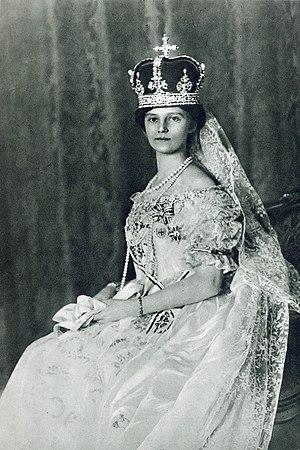
Les conjointes des souverains hongrois recevaient le titre de leur époux, les rois de Hongrie. Le titre de reine de Hongrie fut donc porté indifféremment par les épouses royales et par les deux souveraines en titre que connut la Hongrie : Marie Iʳᵉ de Hongrie et Marie-Thérèse d'Autriche.
Zita de Bourbon-Parme, princesse de Parme puis, par son mariage, impératrice d’Autriche et reine de Hongrie, est née le 9 mai 1892 à Camaiore, en Italie, et morte le 14 mars 1989 à Zizers, en Suisse. Épouse de l’empereur Charles Iᵉʳ, elle est la dernière impératrice d’Autriche, reine de Hongrie et reine de Bohême.
Cet article est une liste des impératrices, archiduchesses, duchesses et margravines, épouses des empereurs, archiducs, ducs et margraves d'Autriche, titres héréditaires associés à la maison de Babenberg et par la suite aux Habsbourg, qui ont régné sur la Marche de l'Est médiévale. Le dernier de ces titres, et l'Empire qui y était associé a été aboli à la fin de la Première Guerre mondiale en 1918, quand l'Autriche est devenue une république et lorsque les autres royaumes et territoires représentés au sein du Conseil impérial ont proclamé leur indépendance ou leur adhésion à d'autres États.